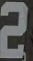
Number: 2